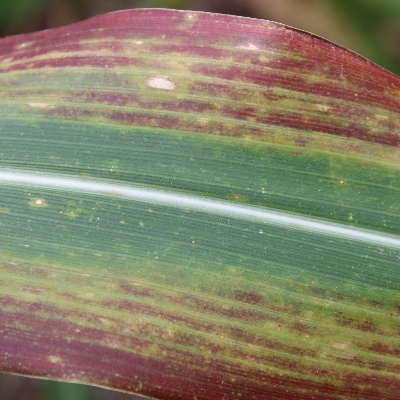
Crop: Maize
Condition: streak virus